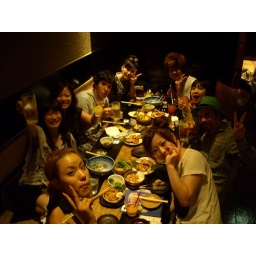
They made me wear the green hat and called me Luigi.there are worse things in Life.